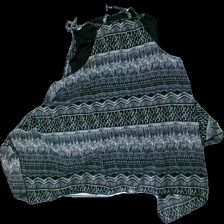
View: back
Type: Blouse
Category: Children
Brand: Lindex
Colors: Black, White
Material: 100% Polyester
Pattern: Other
Cut: Loose
Size: 146
Season: All
Damage location: top center
Price range: 50-100
Recommended usage: Reuse